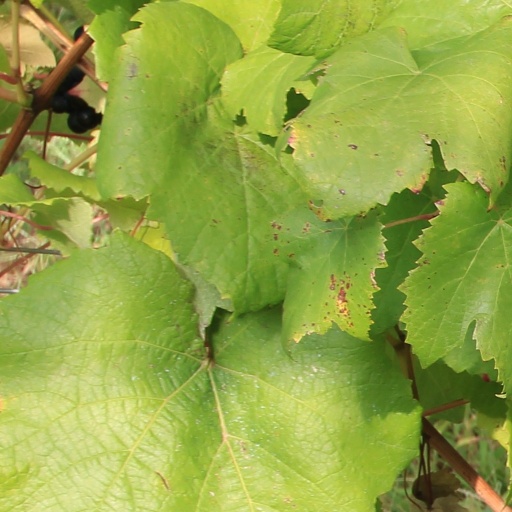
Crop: grape